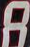
Number: 8